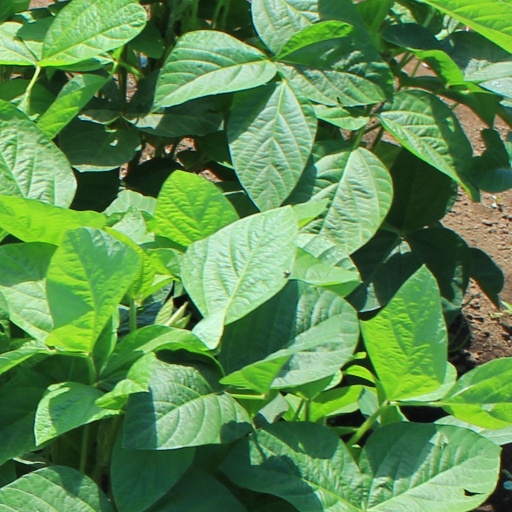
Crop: soybean